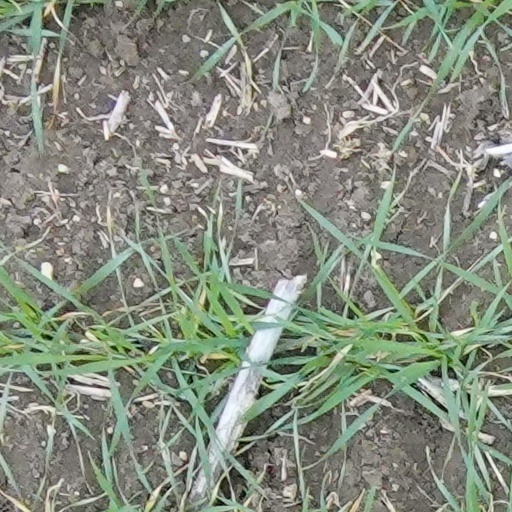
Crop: wheat